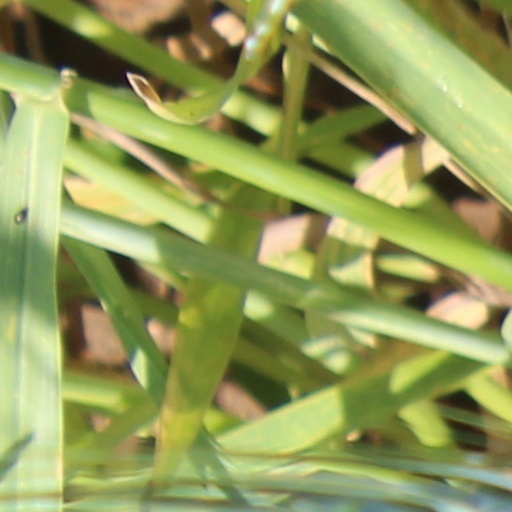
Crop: wheat